No. 617 Squadron RAF

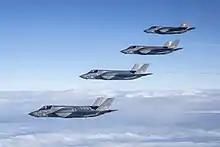

Beginning in 2016, "the Dambusters" started their training for conversion to the F-35B ahead of reforming as the first British front line squadron with the Lightning. The squadron worked up at Marine Corps Air Station Beaufort, South Carolina, in late 2017 and early 2018 before reforming on 18 April 2018.